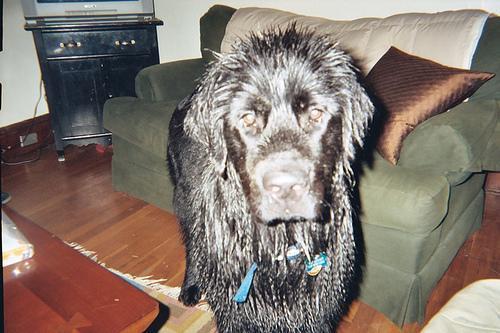
newfoundland